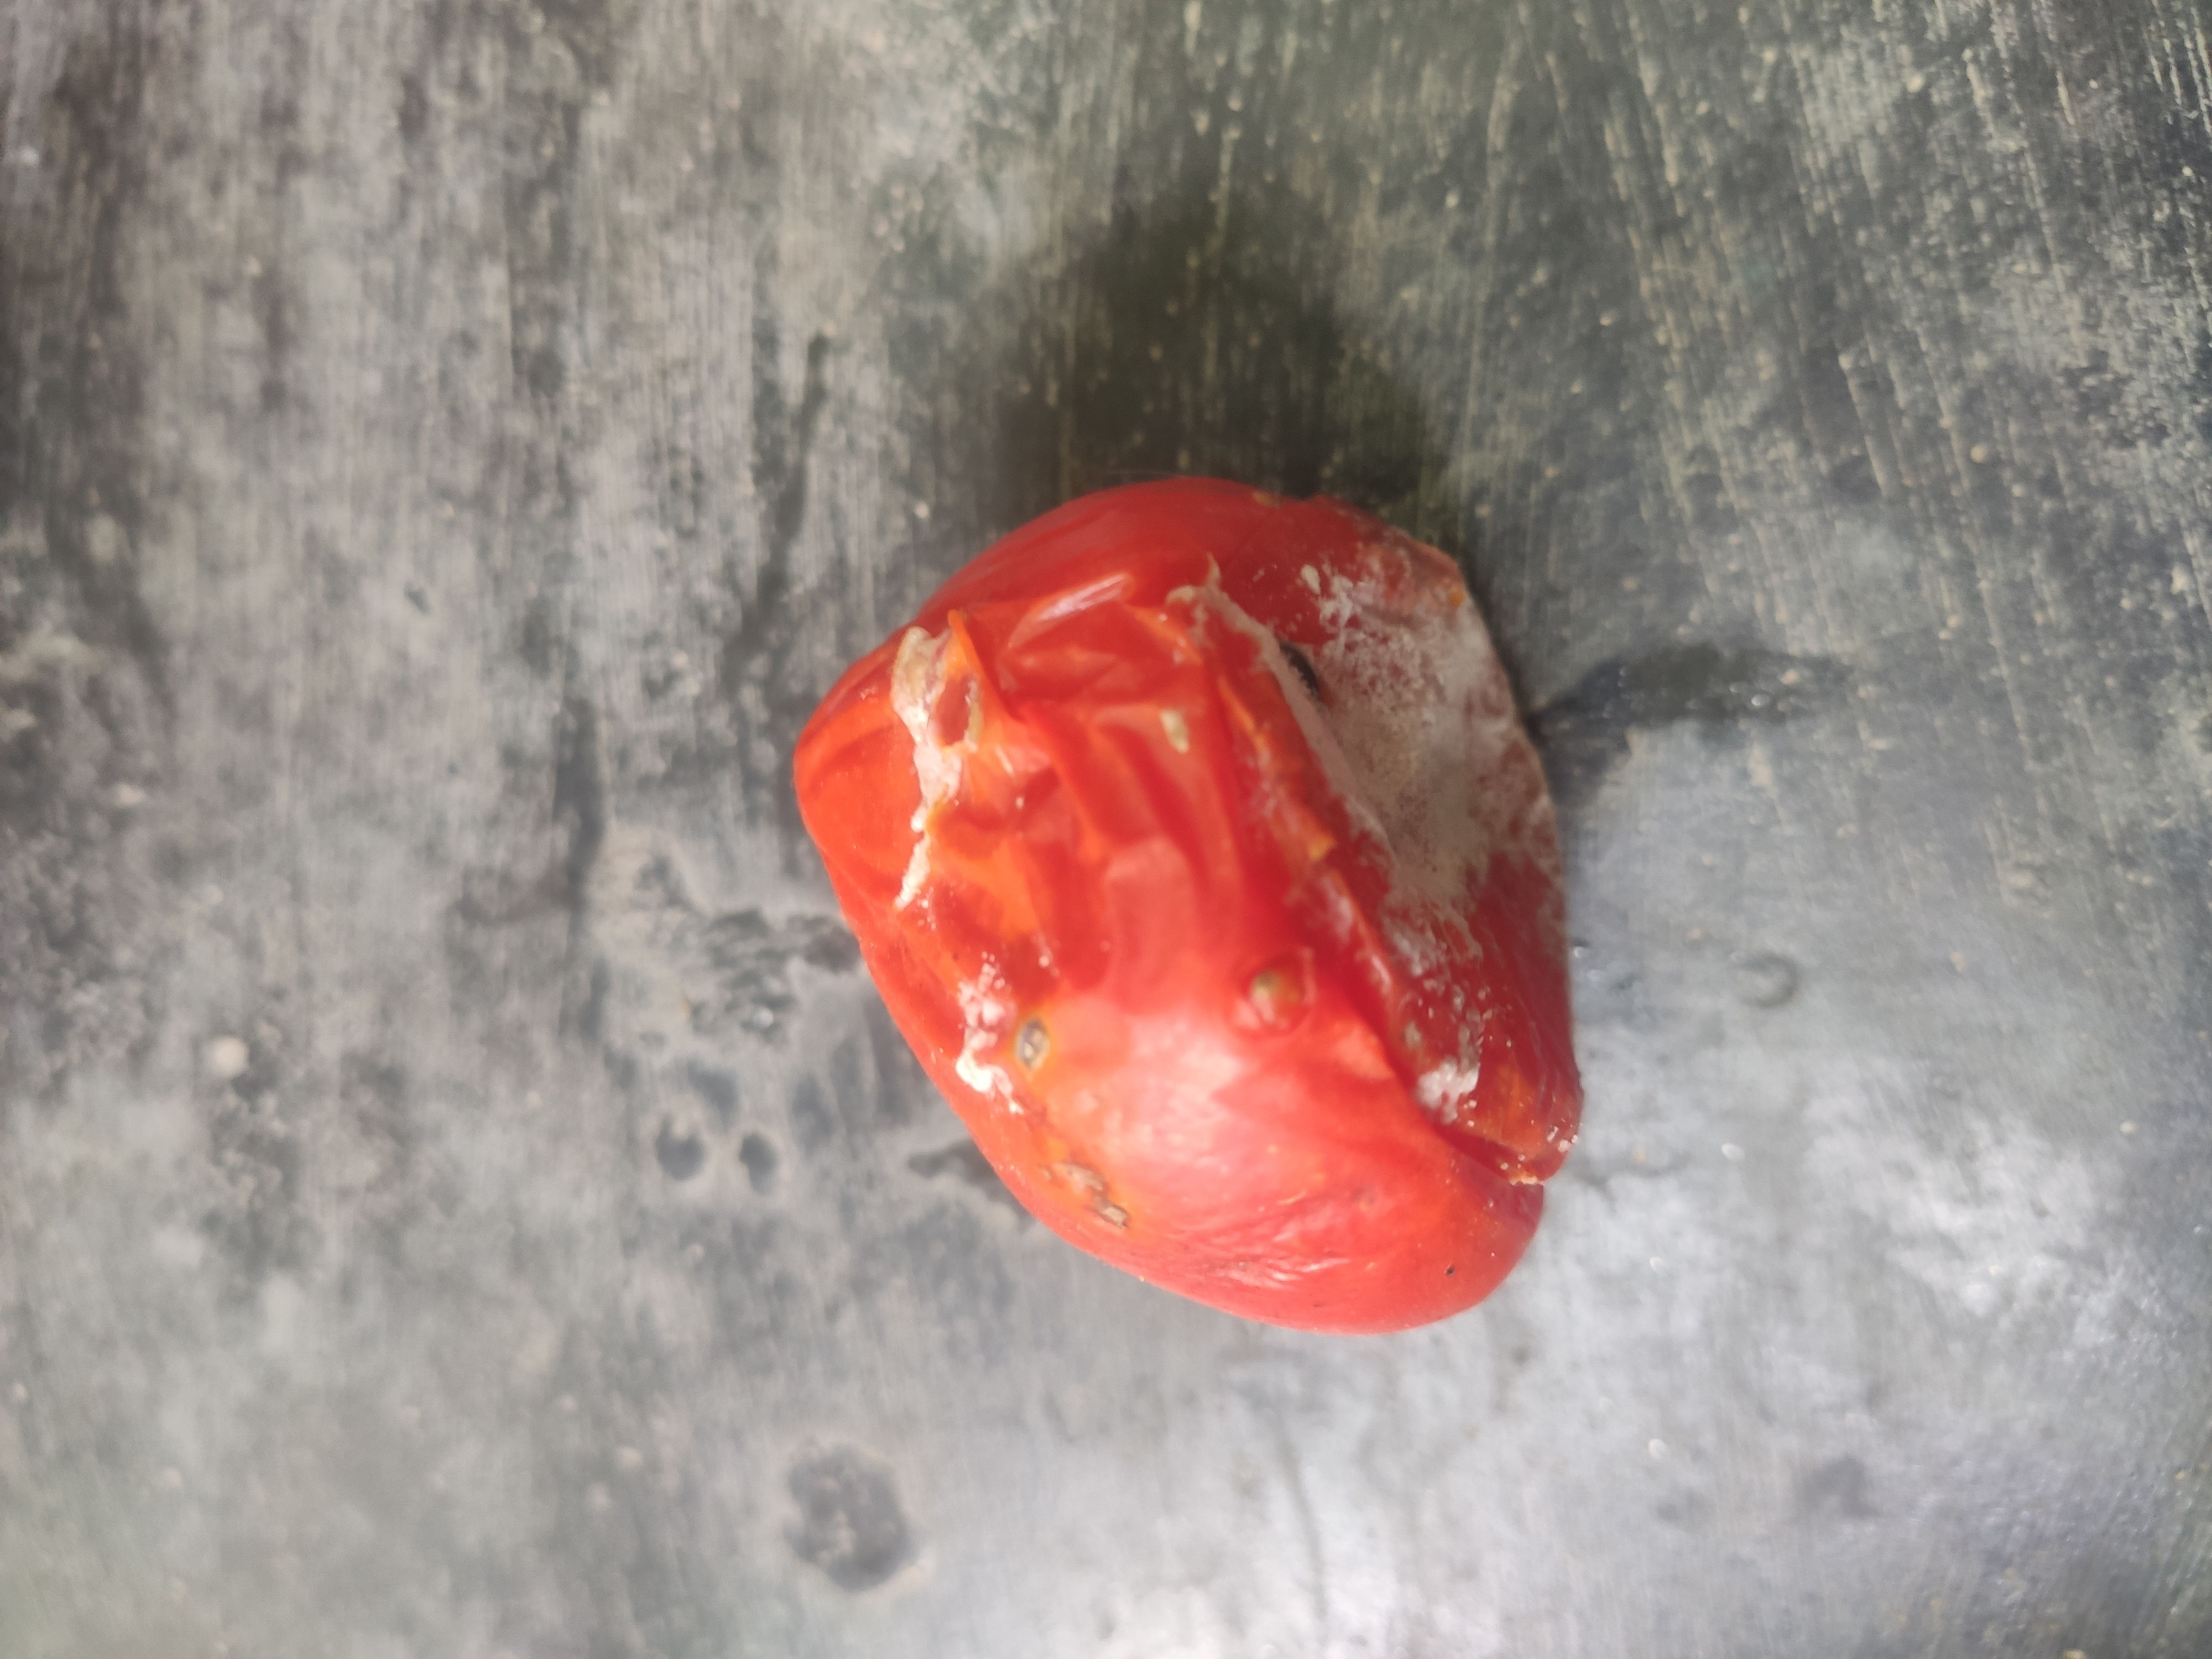
Fruit: tomatoes
Grade: 3rd-grade